Ligérian

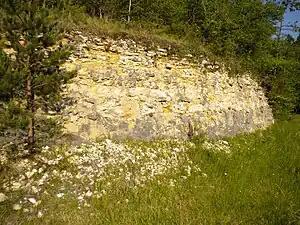
Flat-lying Ligérian in the Nizonne valley, near Champeaux-et-la-Chapelle-Pommier

The Ligérian, abbreviated as c3a on French geological maps, is the lowest substage of the Turonian. It overlies the Cenomanian and is in turn overlain by the Angoumian.